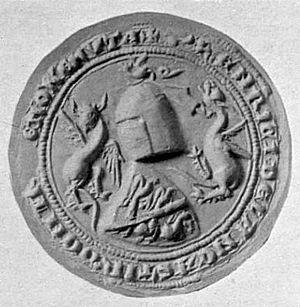
Henri de Lancastre est un noble anglais. Il est le 3ᵉ comte de Lancastre, de Leicester et de Derby. Henri est le second fils d'Edmond de Lancastre, fils cadet du roi Henri III d'Angleterre, et de Blanche d'Artois. Son frère aîné, Thomas, succède aux titres de leur père Edmond lorsque ce dernier meurt. Henri prend part quant à lui aux campagnes de son oncle, le roi Édouard Iᵉʳ, lors des guerres d'Écosse. Thomas de Lancastre, chef de la fronde des barons sous le règne d'Édouard II, est dépossédé de ses biens et exécuté en 1322 pour haute trahison. En 1324, Henri obtient du roi la permission d'hériter du titre de comte de Leicester, confisqué par la couronne.